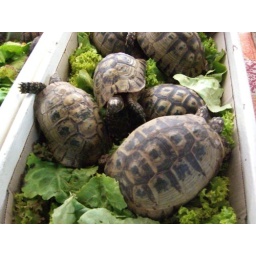
endangered turtles for sale in the fish market